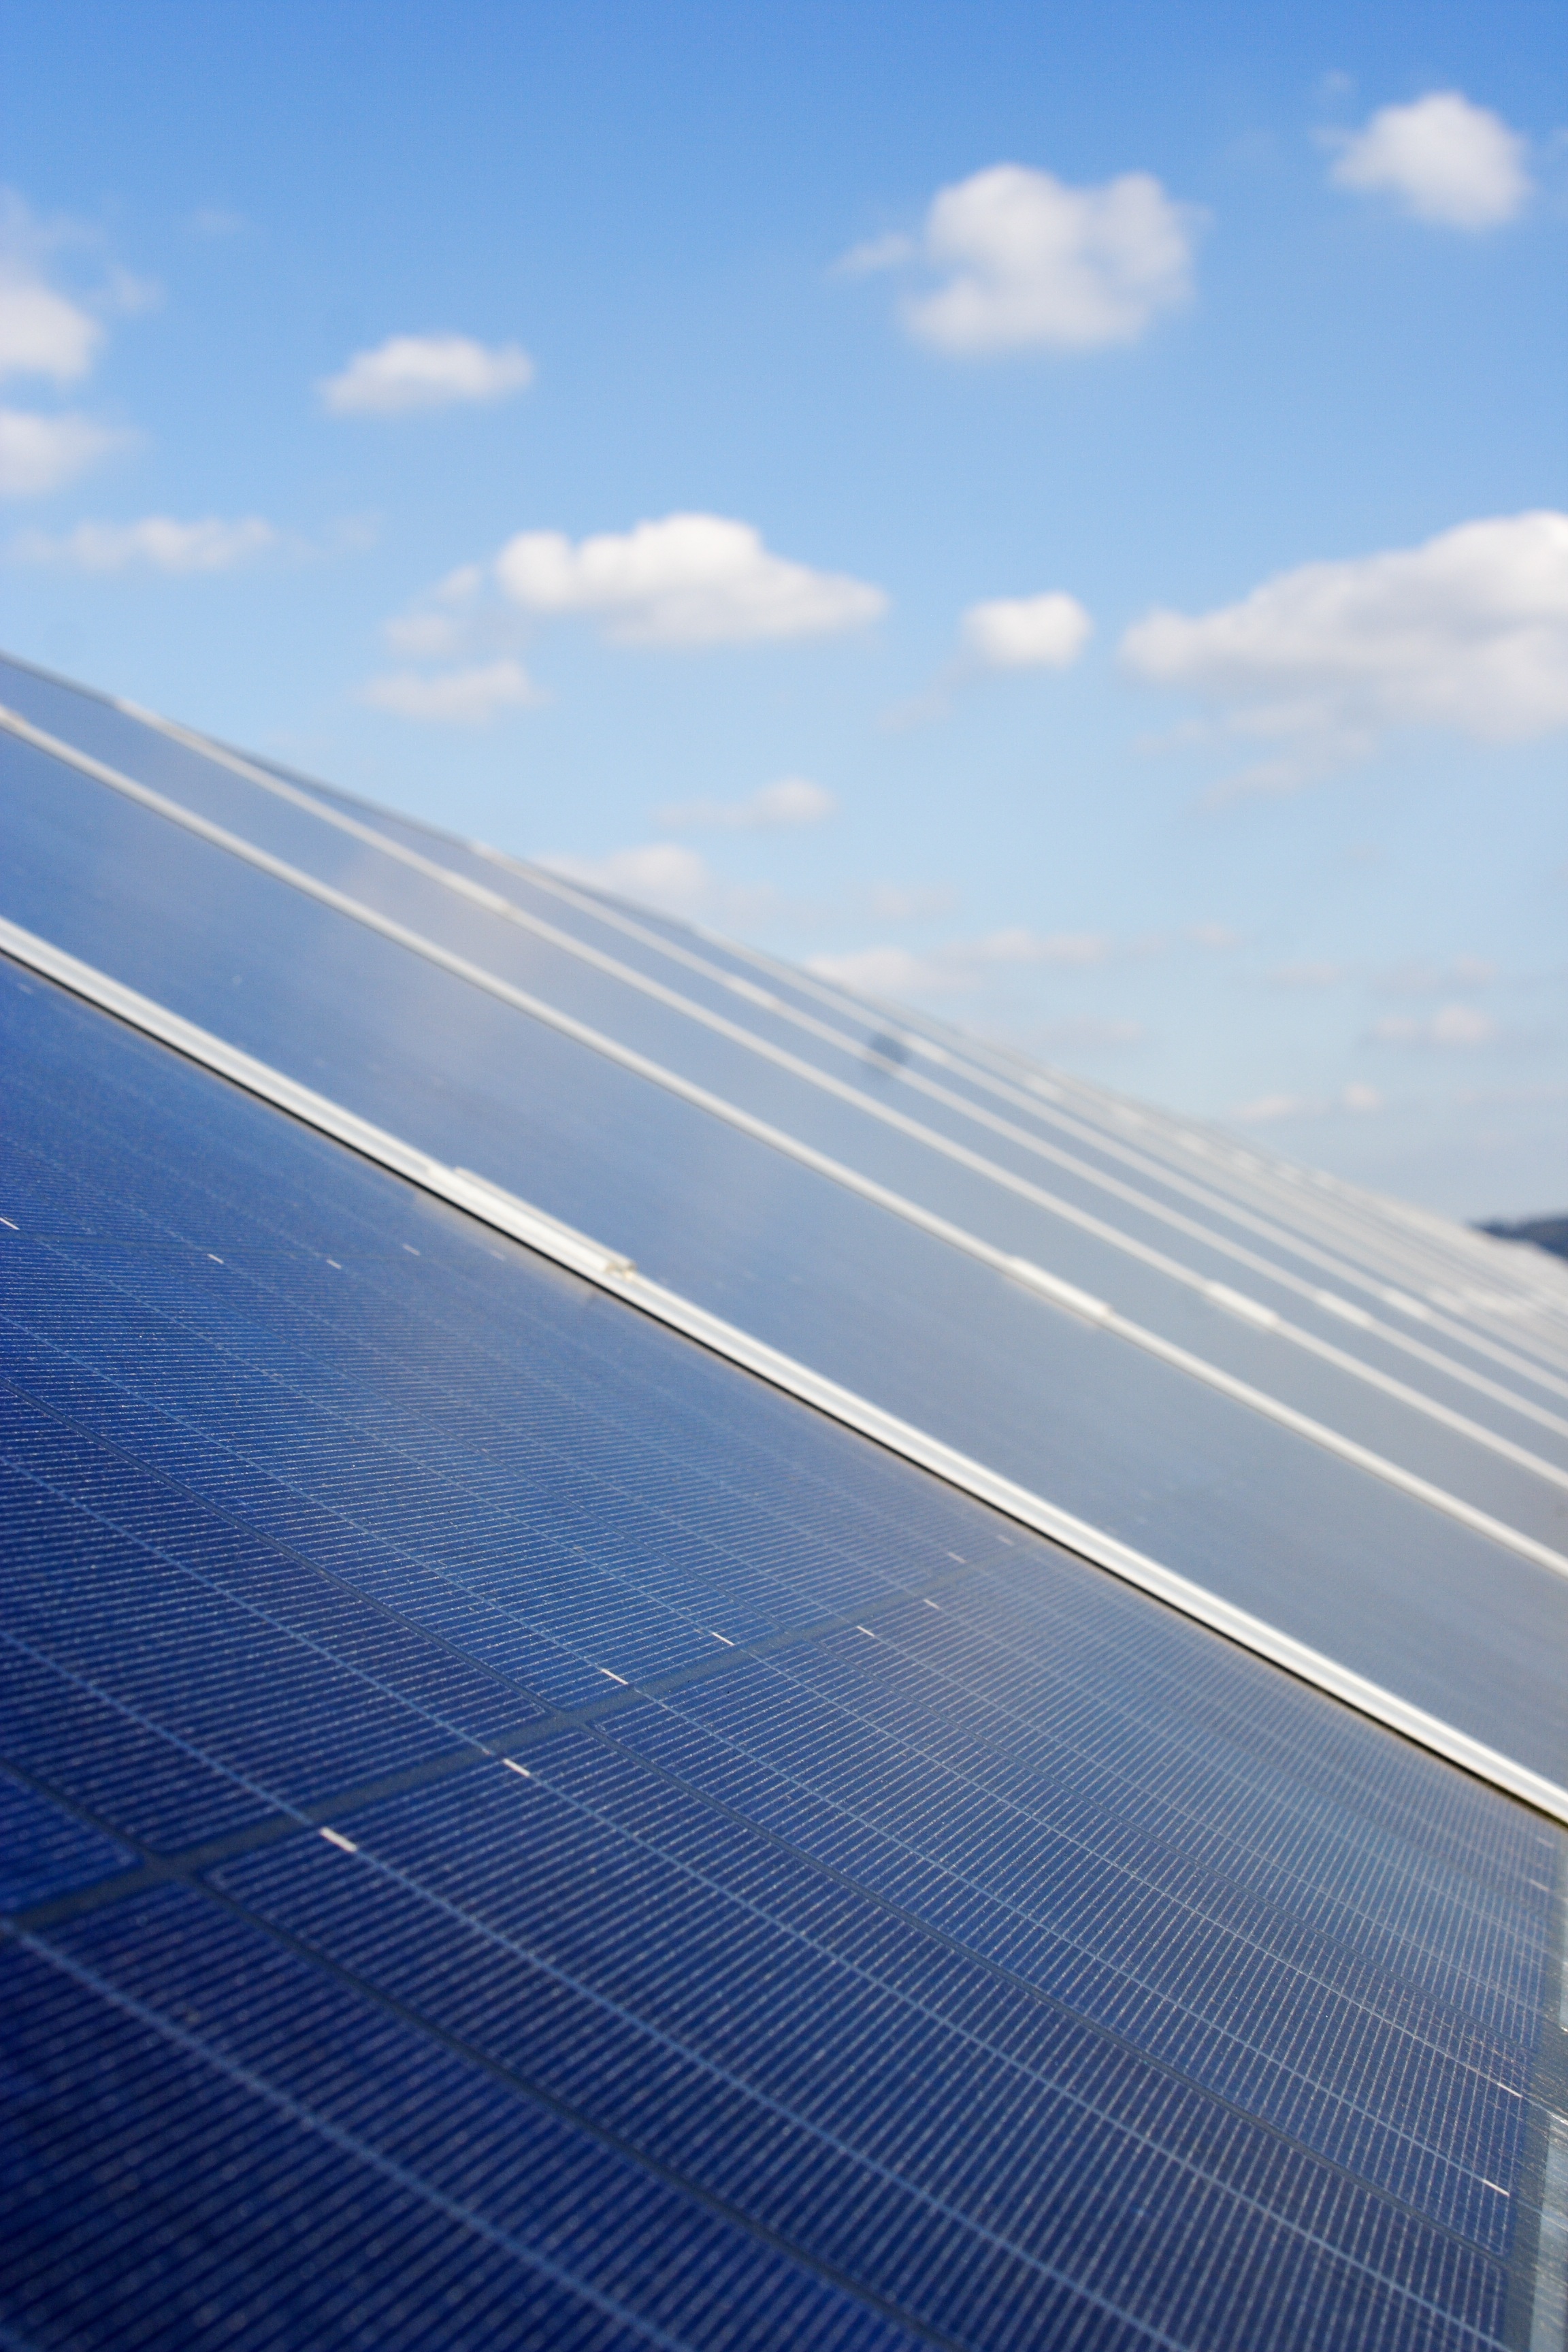
sea, coast, ocean, horizon, wing, light, cloud, sky, sunlight, wave, wind, line, flight, blue, solar, energy, shape, solar system, renewable, solar energy, atmosphere of earth, solar module